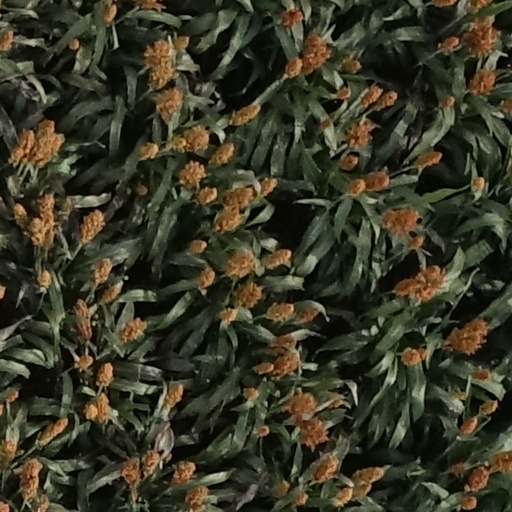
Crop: sorghum